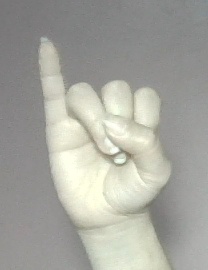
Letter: meem